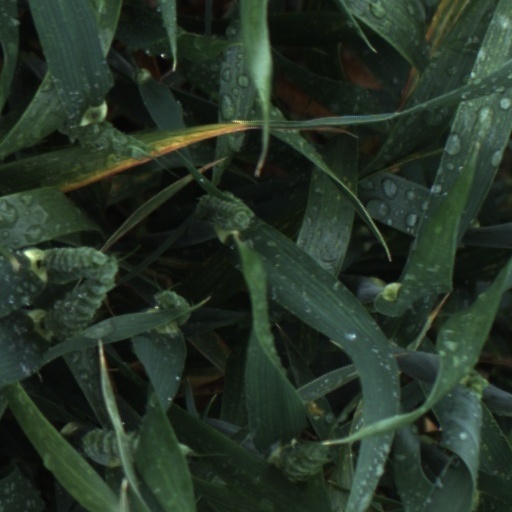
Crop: wheat